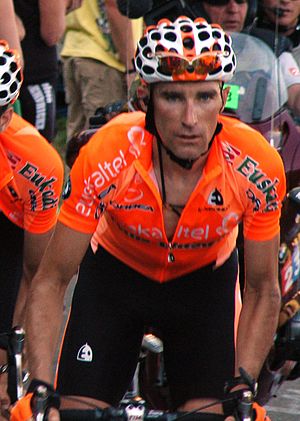
Iñaki Isasi
Iñaki Isasi Flores er en spansk professionel landevejsrytter, som kører for det baskiske ProTour-hold Euskaltel-Euskadi.